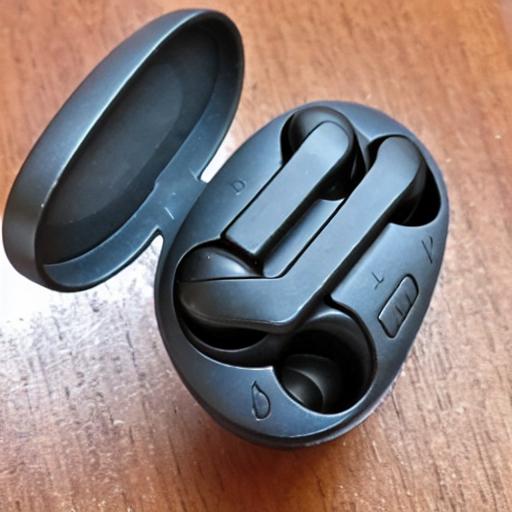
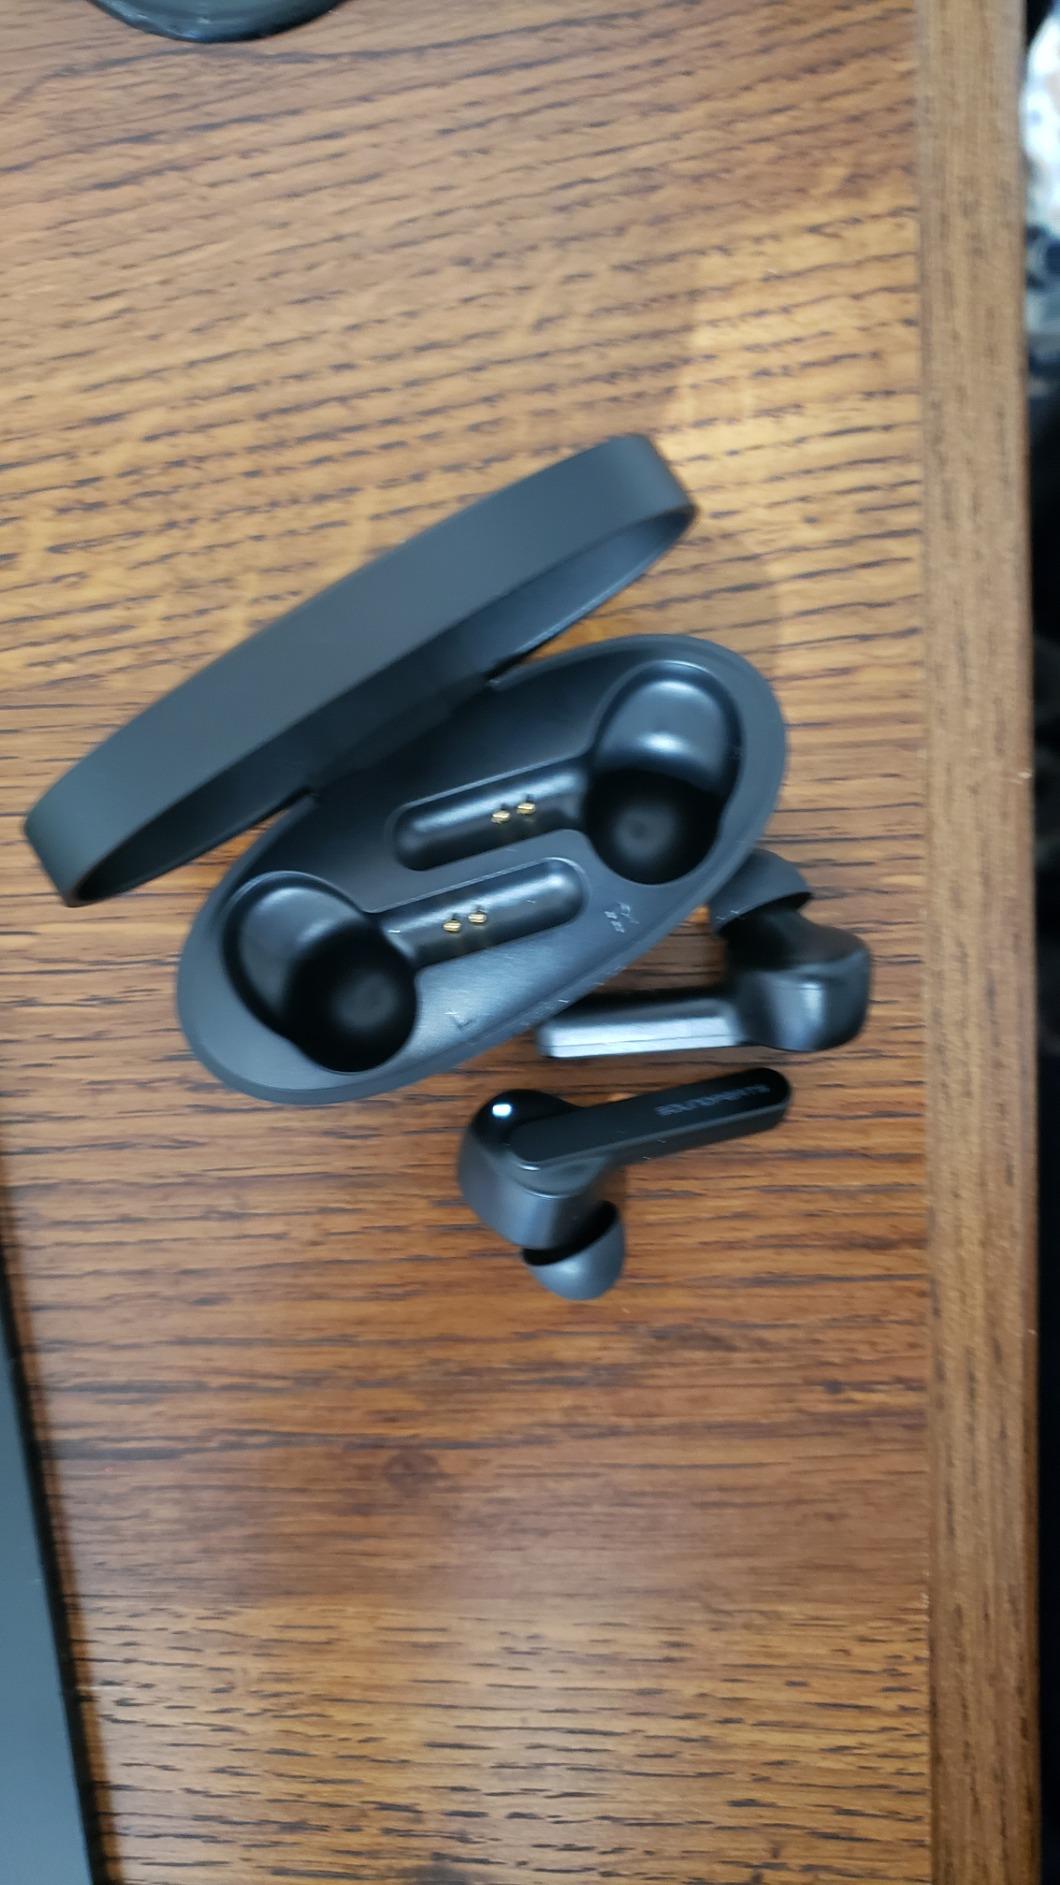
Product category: earbuds
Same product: no